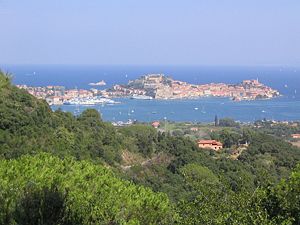
Elba
Portoferraio, den største by på Elba.
Elba er en 27 kilometer lang og 18 kilometer bred ø, der ligger i havet omkring 10 kilometer ud for Toscana i Italien. Elba er med en kystlængde på 147 kilometer og et areal på 223 km² den tredjestørste italienske ø. Indbyggertallet er 31.660, og den største by er Portoferraio med omkring 12.000 indbyggere. Det højeste punkt er Monte Capanne, 1.018 meter over havet. Den gennemsnitlige årstemperatur er 15,7 °C.